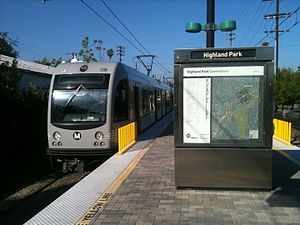
Highland Park (Los Angeles) / Transport
LACMTA Gold Line-tog holder ind i Highland Park Station, 2012
Highland Park er et historisk nabolag i det Los Angeles, Californien. Det var en af de første inddelinger i Los Angeles, og er beboet af en række forskellige etniske og socioøkonomiske grupper.